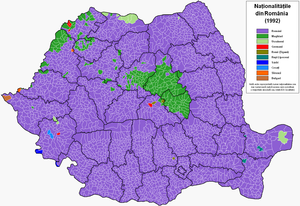
Le recensement de 1992 en Roumanie est réalisé par l'Institut national de statistique, en janvier 1992 et fait suite au recensement de 1977.